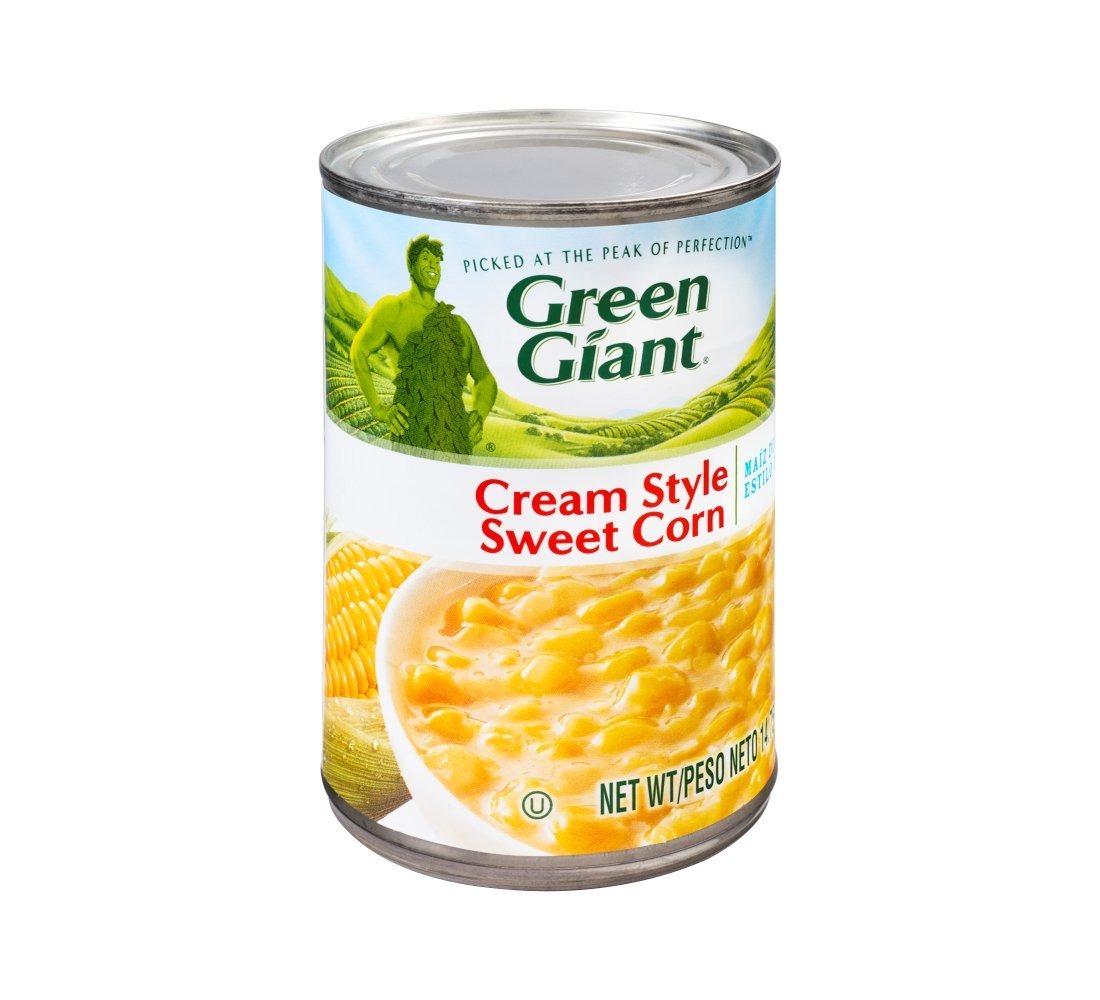
Item Name: Green Giant Cream Style Sweet Corn 14.75 oz (Pack of 24)
Bullet Point 1: Picked at the Peak of Perfection(R
Bullet Point 2: Endorsed by Weight Watchers(R); 3 PointsPlus(R) Value per Serving
Bullet Point 3: 90 Calories per Serving
Bullet Point 4: Kosher
Product Description: Our love for vegetables began over 100 years ago in Le Sueur, Minnesota. Today, we still have fourth generation farmers who pick each crop at the peak of perfection. That's how we make our vegetables unforgettable. That's Green Giant(R).
Value: 24.0
Unit: Count

Price: 17.4